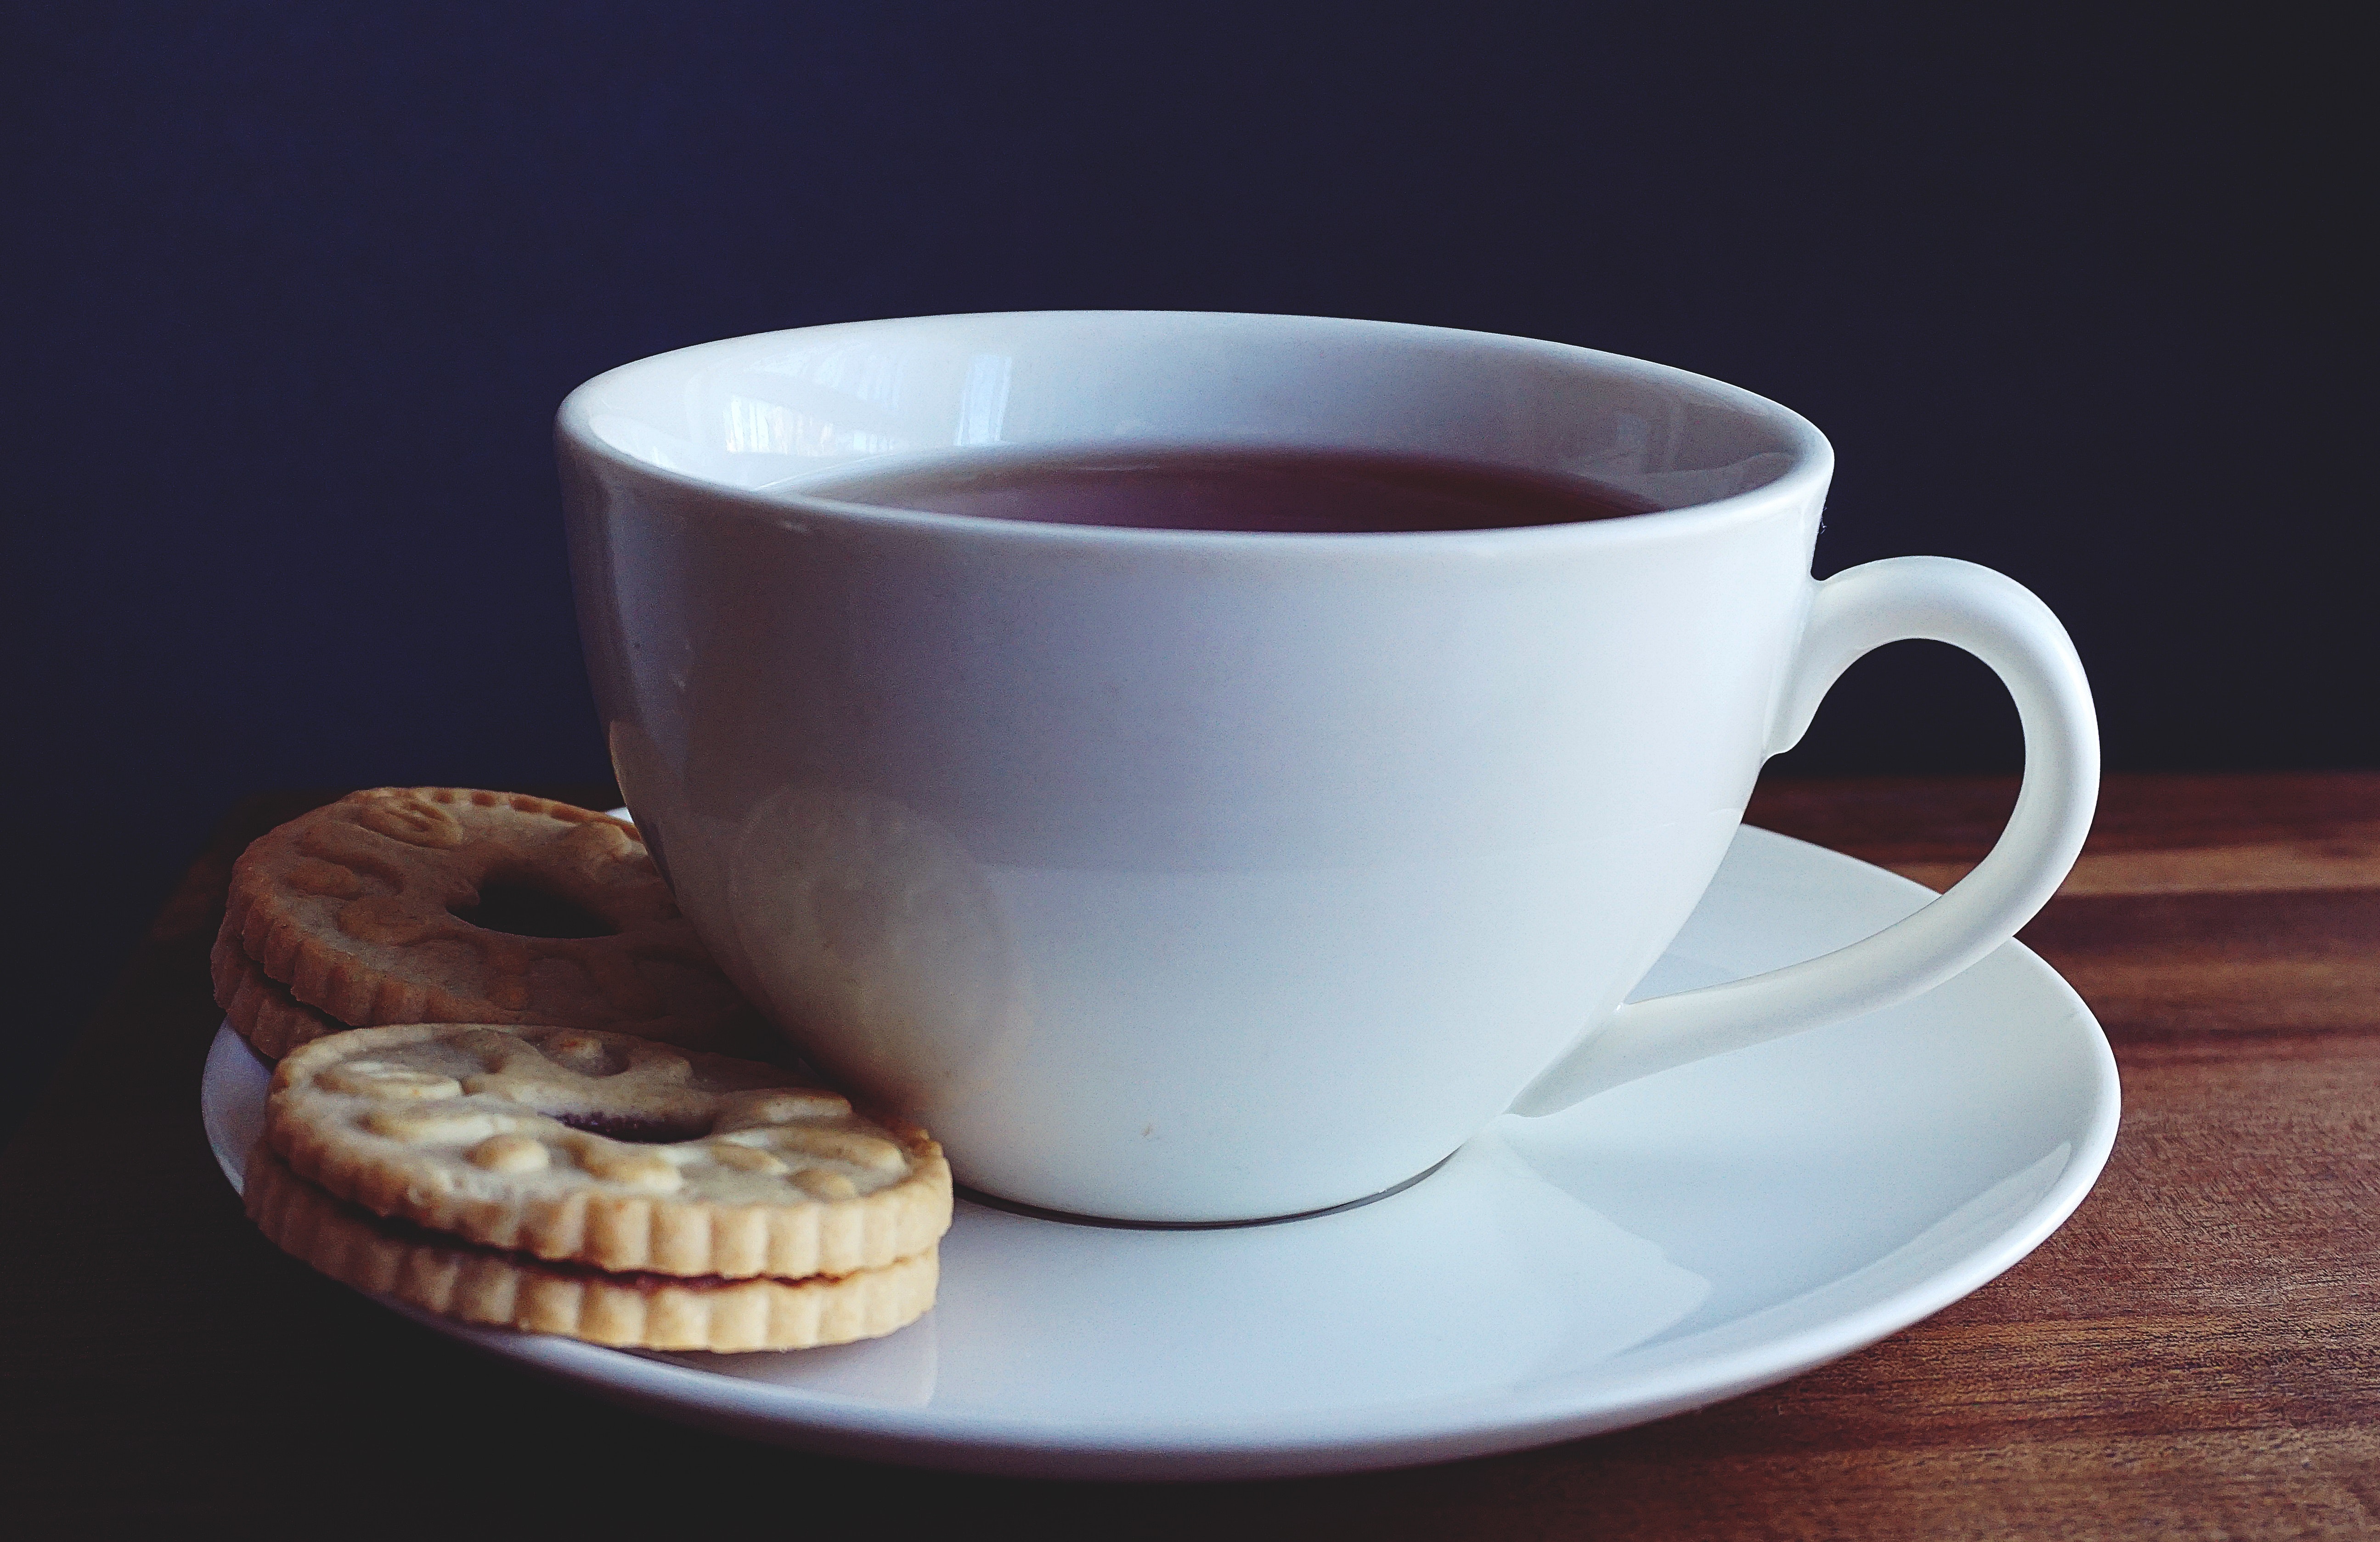
cup, coffee cup, saucer, drinkware, caffeine, tableware, teacup, food, serveware, mug, dishware, sweetness, still life photography, cookie, still life, finger food, drink, cuisine, snack, baked goods, cookies and crackers, espresso, cafe au lait, dish, caff americano, biscuit, coffee, plate, ingredient, dessert, ceramic, milk, coffee milk